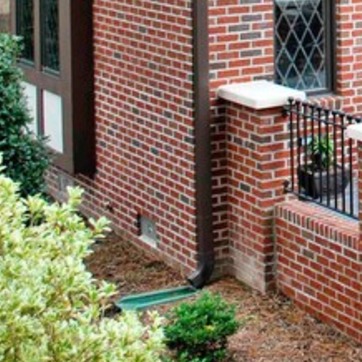
Material: brick